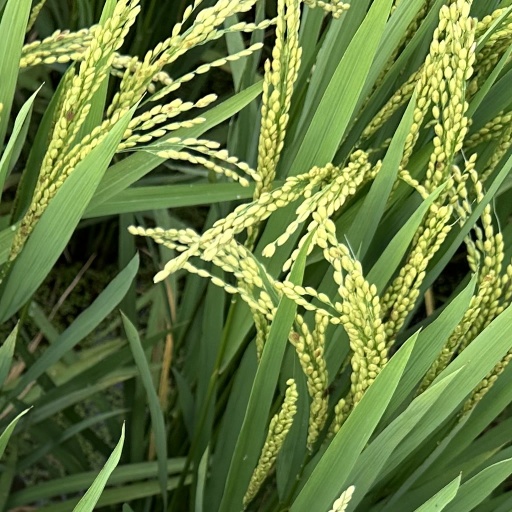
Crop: rice